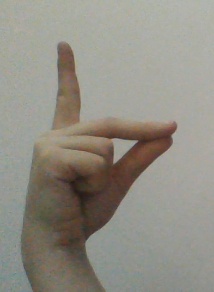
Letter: ta